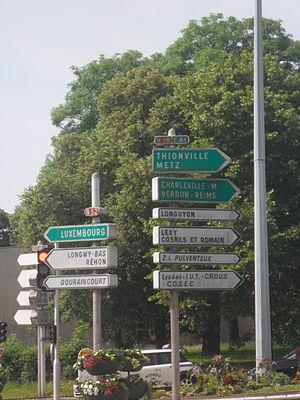
La route nationale 18, ou RN 18, est une route nationale française reliant Étain à Longwy. Le décret du 5 décembre 2005 prévoit son déclassement.